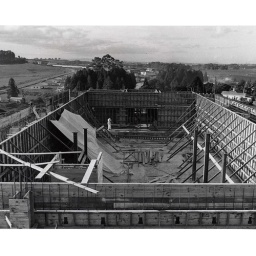
first floor above ground on Temple